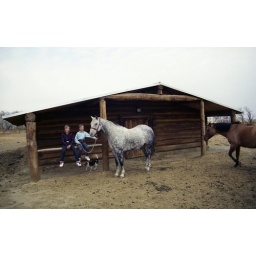
Jane Hern's horse barn by Lee Gunderson